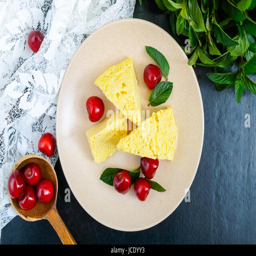
air milky - vanilla pudding with ripe cherries and mint leaves on a plate .